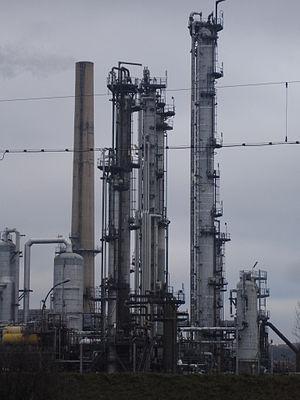
Raffinerie de Feyzin (69) ""kraking"" en gros plan"
La chaudronnerie est une branche industrielle qui couvre l'ensemble des activités de mise en œuvre des métaux en feuilles, des tubes et des profilés entrant dans la réalisation d'équipements destinés aux secteurs des industries de l'alimentaire, de la chimie, de l'énergie, de l'aéronautique et de l'espace, de la charpente, de la manutention et du traitement des gaz et des liquides et de leurs stockages, de la navale, de l'automobile, de la menuiserie et du mobilier métalliques. C'est une branche généraliste de l'industrie à l'origine de nombreux autres métiers plus spécialisés comme les métiers de tuyauteur, charpentier ou menuisier métalliques.
Feyzin est une commune française située dans la métropole de Lyon, en région Auvergne-Rhône-Alpes. Ses habitants sont appelés les Feyzinois et Feyzinoises.